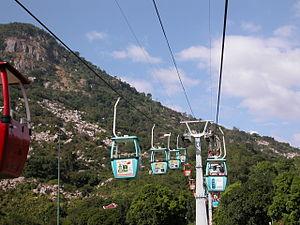
Tây Ninh est une ville vietnamienne qui se situe à trois heures de route d'Hô-Chi-Minh-Ville et à 1 h 30 des tunnels de Cu Chi.